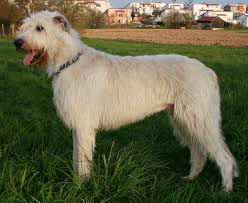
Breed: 224-n000039-Irish_wolfhound